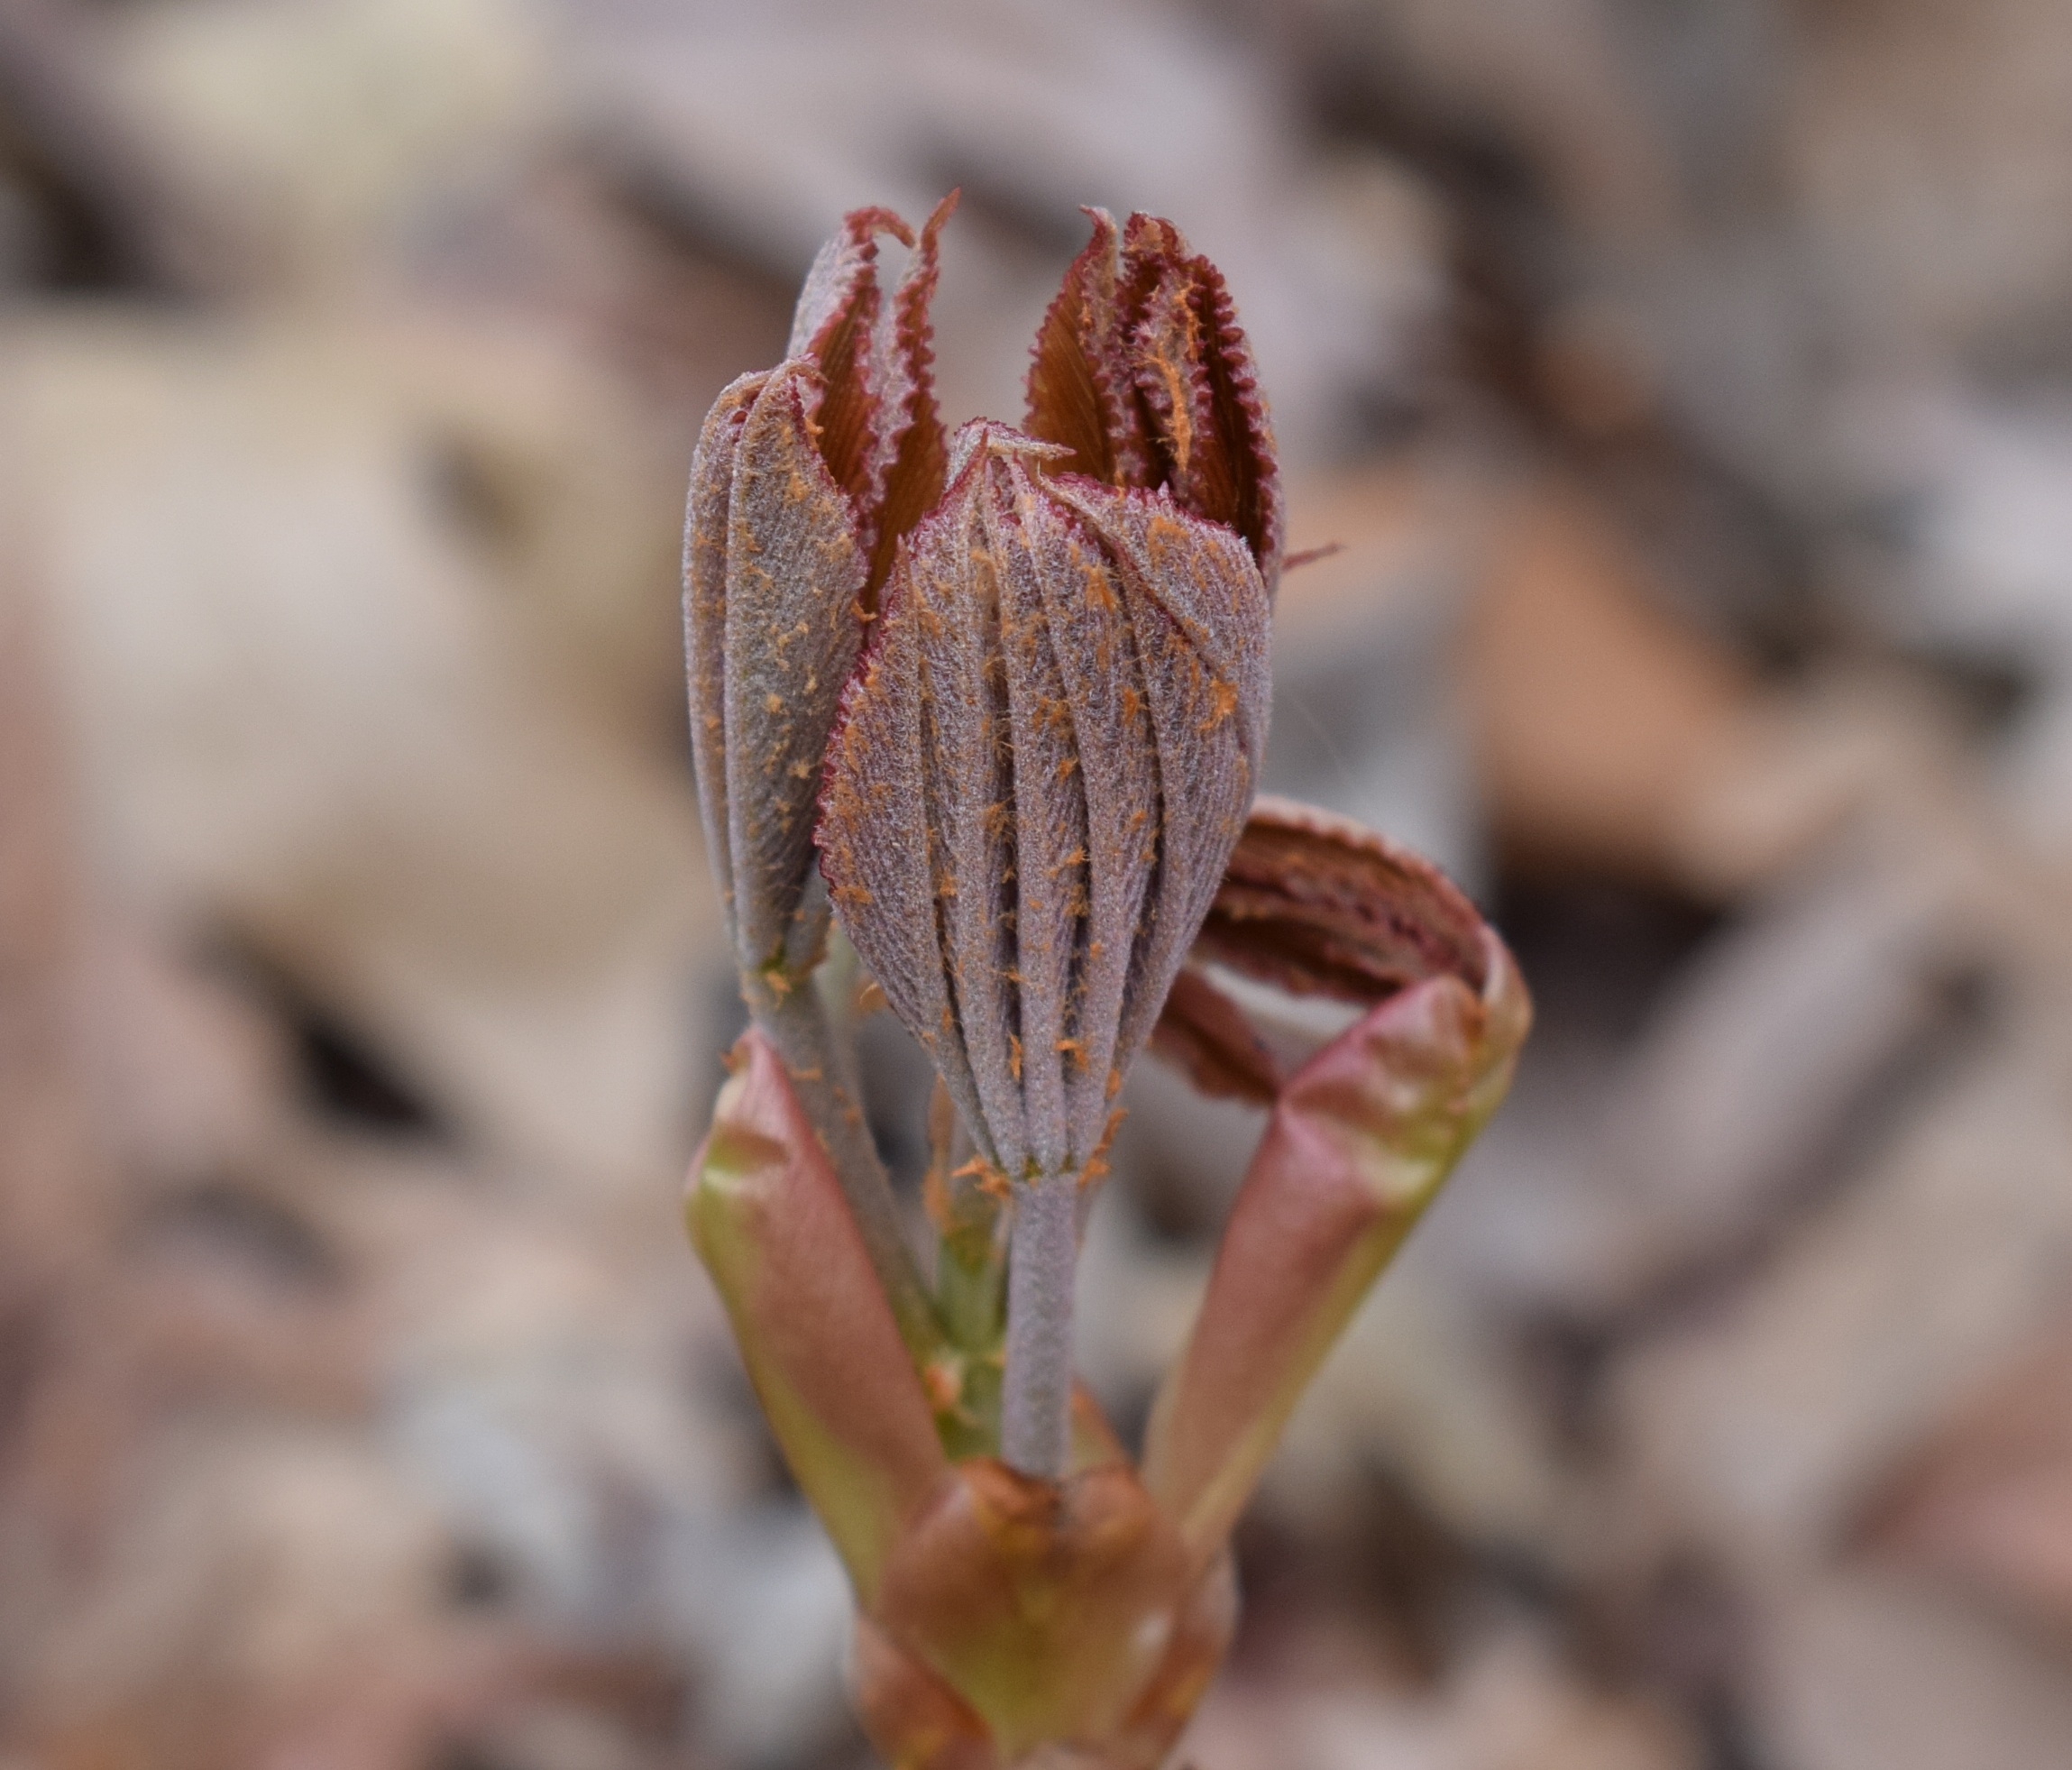
nature, branch, plant, photography, leaf, flower, petal, frost, spring, autumn, botany, garden, flora, season, close up, leaves, shrub, growing, bud, chestnut, macro photography, flowering plant, grass family, plant stem, land plant, japanese chestnut leaves opening